Peter Cain (figure skater)

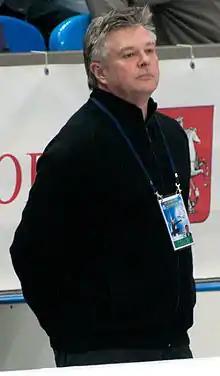
Peter Cain in 2011

Peter Christian Cain (born 20 November 1958) is an Australian pair skater who currently works as a coach. With sister Elizabeth Cain, he is the 1976 World Junior bronze medalist and a four-time Australian national champion. Their highest placement at the World Championships was 12th in 1977. They competed in the 1980 Winter Olympics, finishing eleventh. He is the uncle and former coach of Australian national champion Sean Carlow and father of American skater Ashley Cain. His former students include Alexei Krasnozhon and Brooklee Han. He currently works as a coach in the Euless, Texas area.